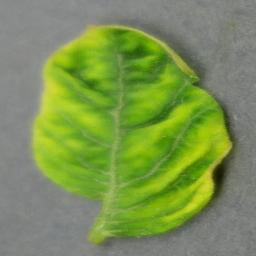
Label: Tomato___Tomato_Yellow_Leaf_Curl_Virus